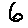
Label: 6